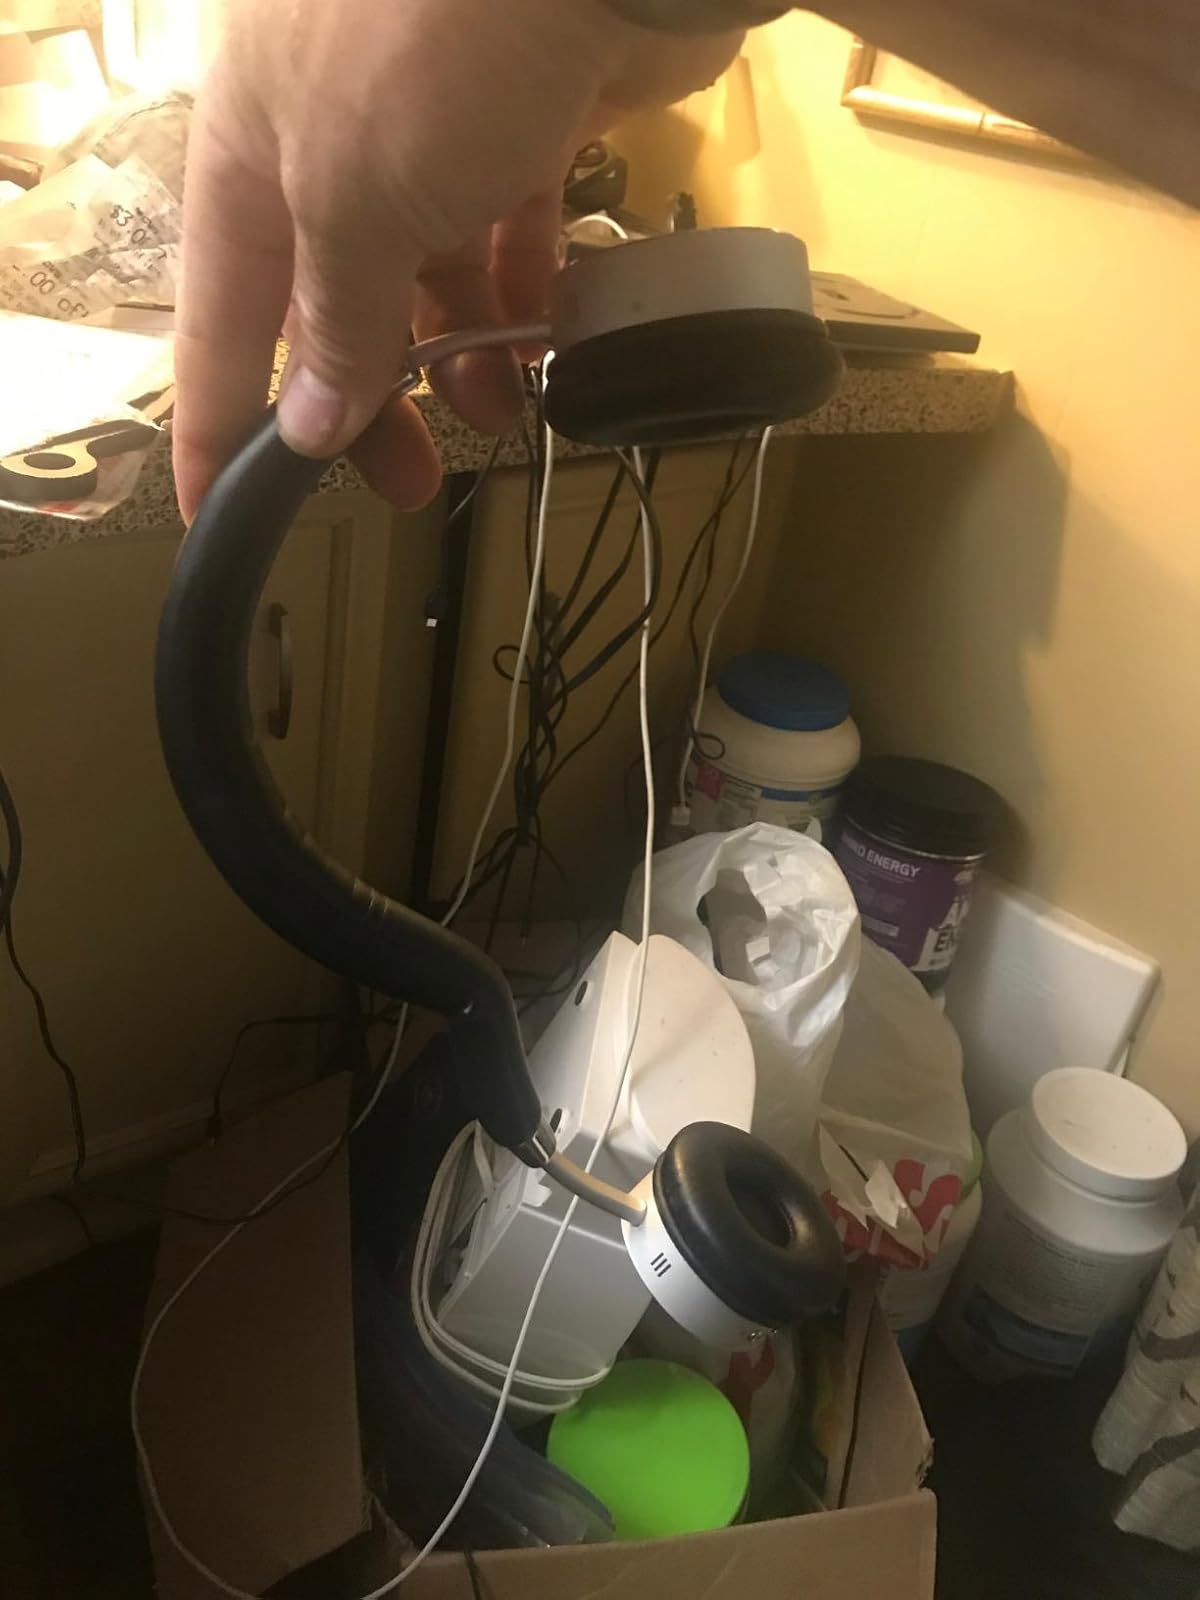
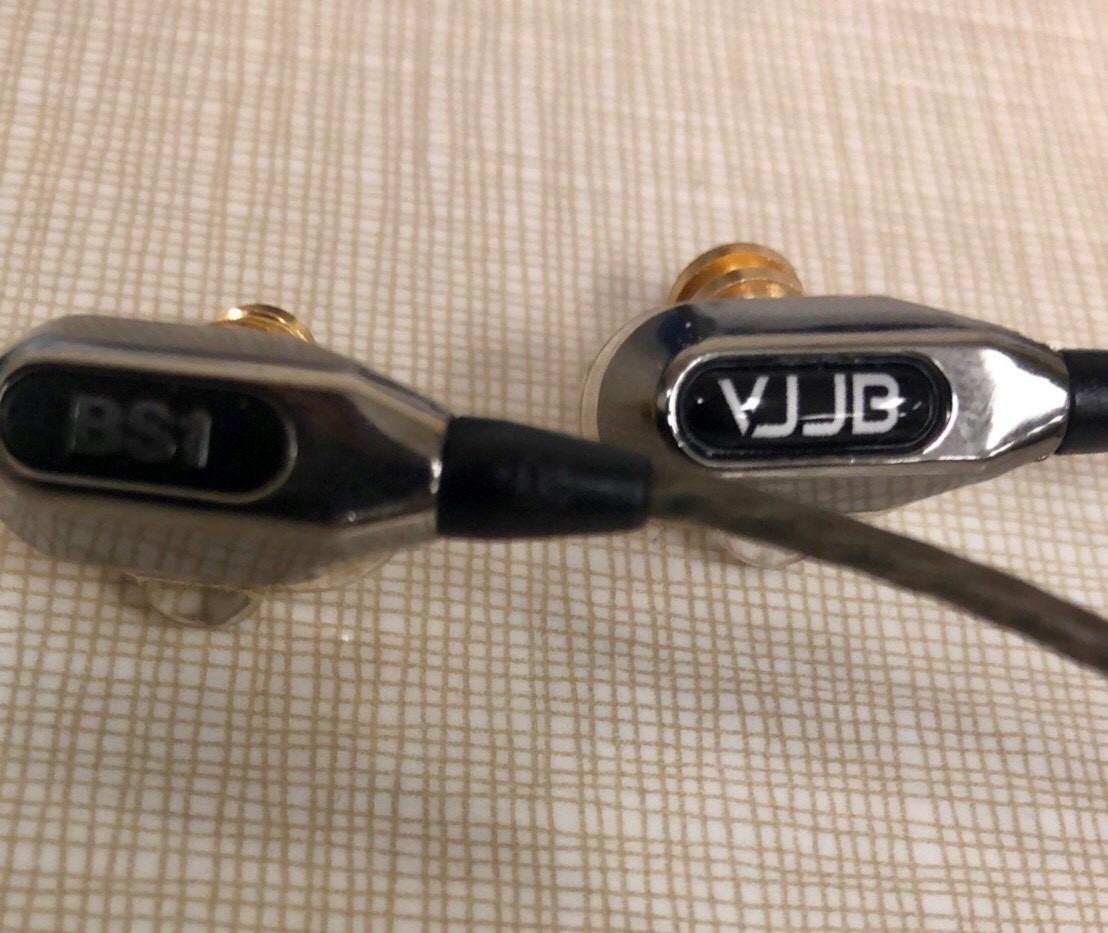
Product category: headphones
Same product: no